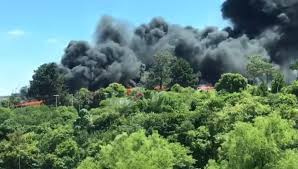
Fire: no
Smoke: yes